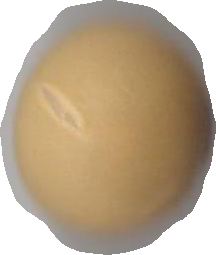
Variety: Dega